Alitalia Flight 112

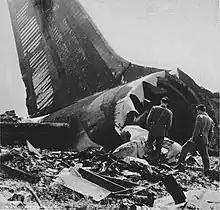
A close-up view of the tail

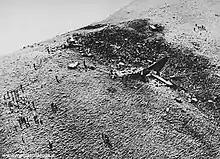
Wreckage of Flight 112

The trial represented the official version of events. The trial targeted the pilots for not following the guidelines of the flight controllers. The reason for the crash was labeled as 'pilot error' and a controlled flight into terrain (CFIT) (describes an unintentional crash by an airworthy aircraft into the ground).